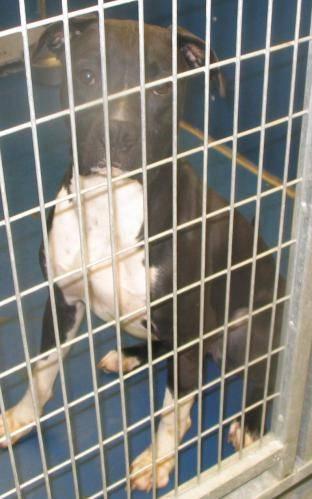
dog